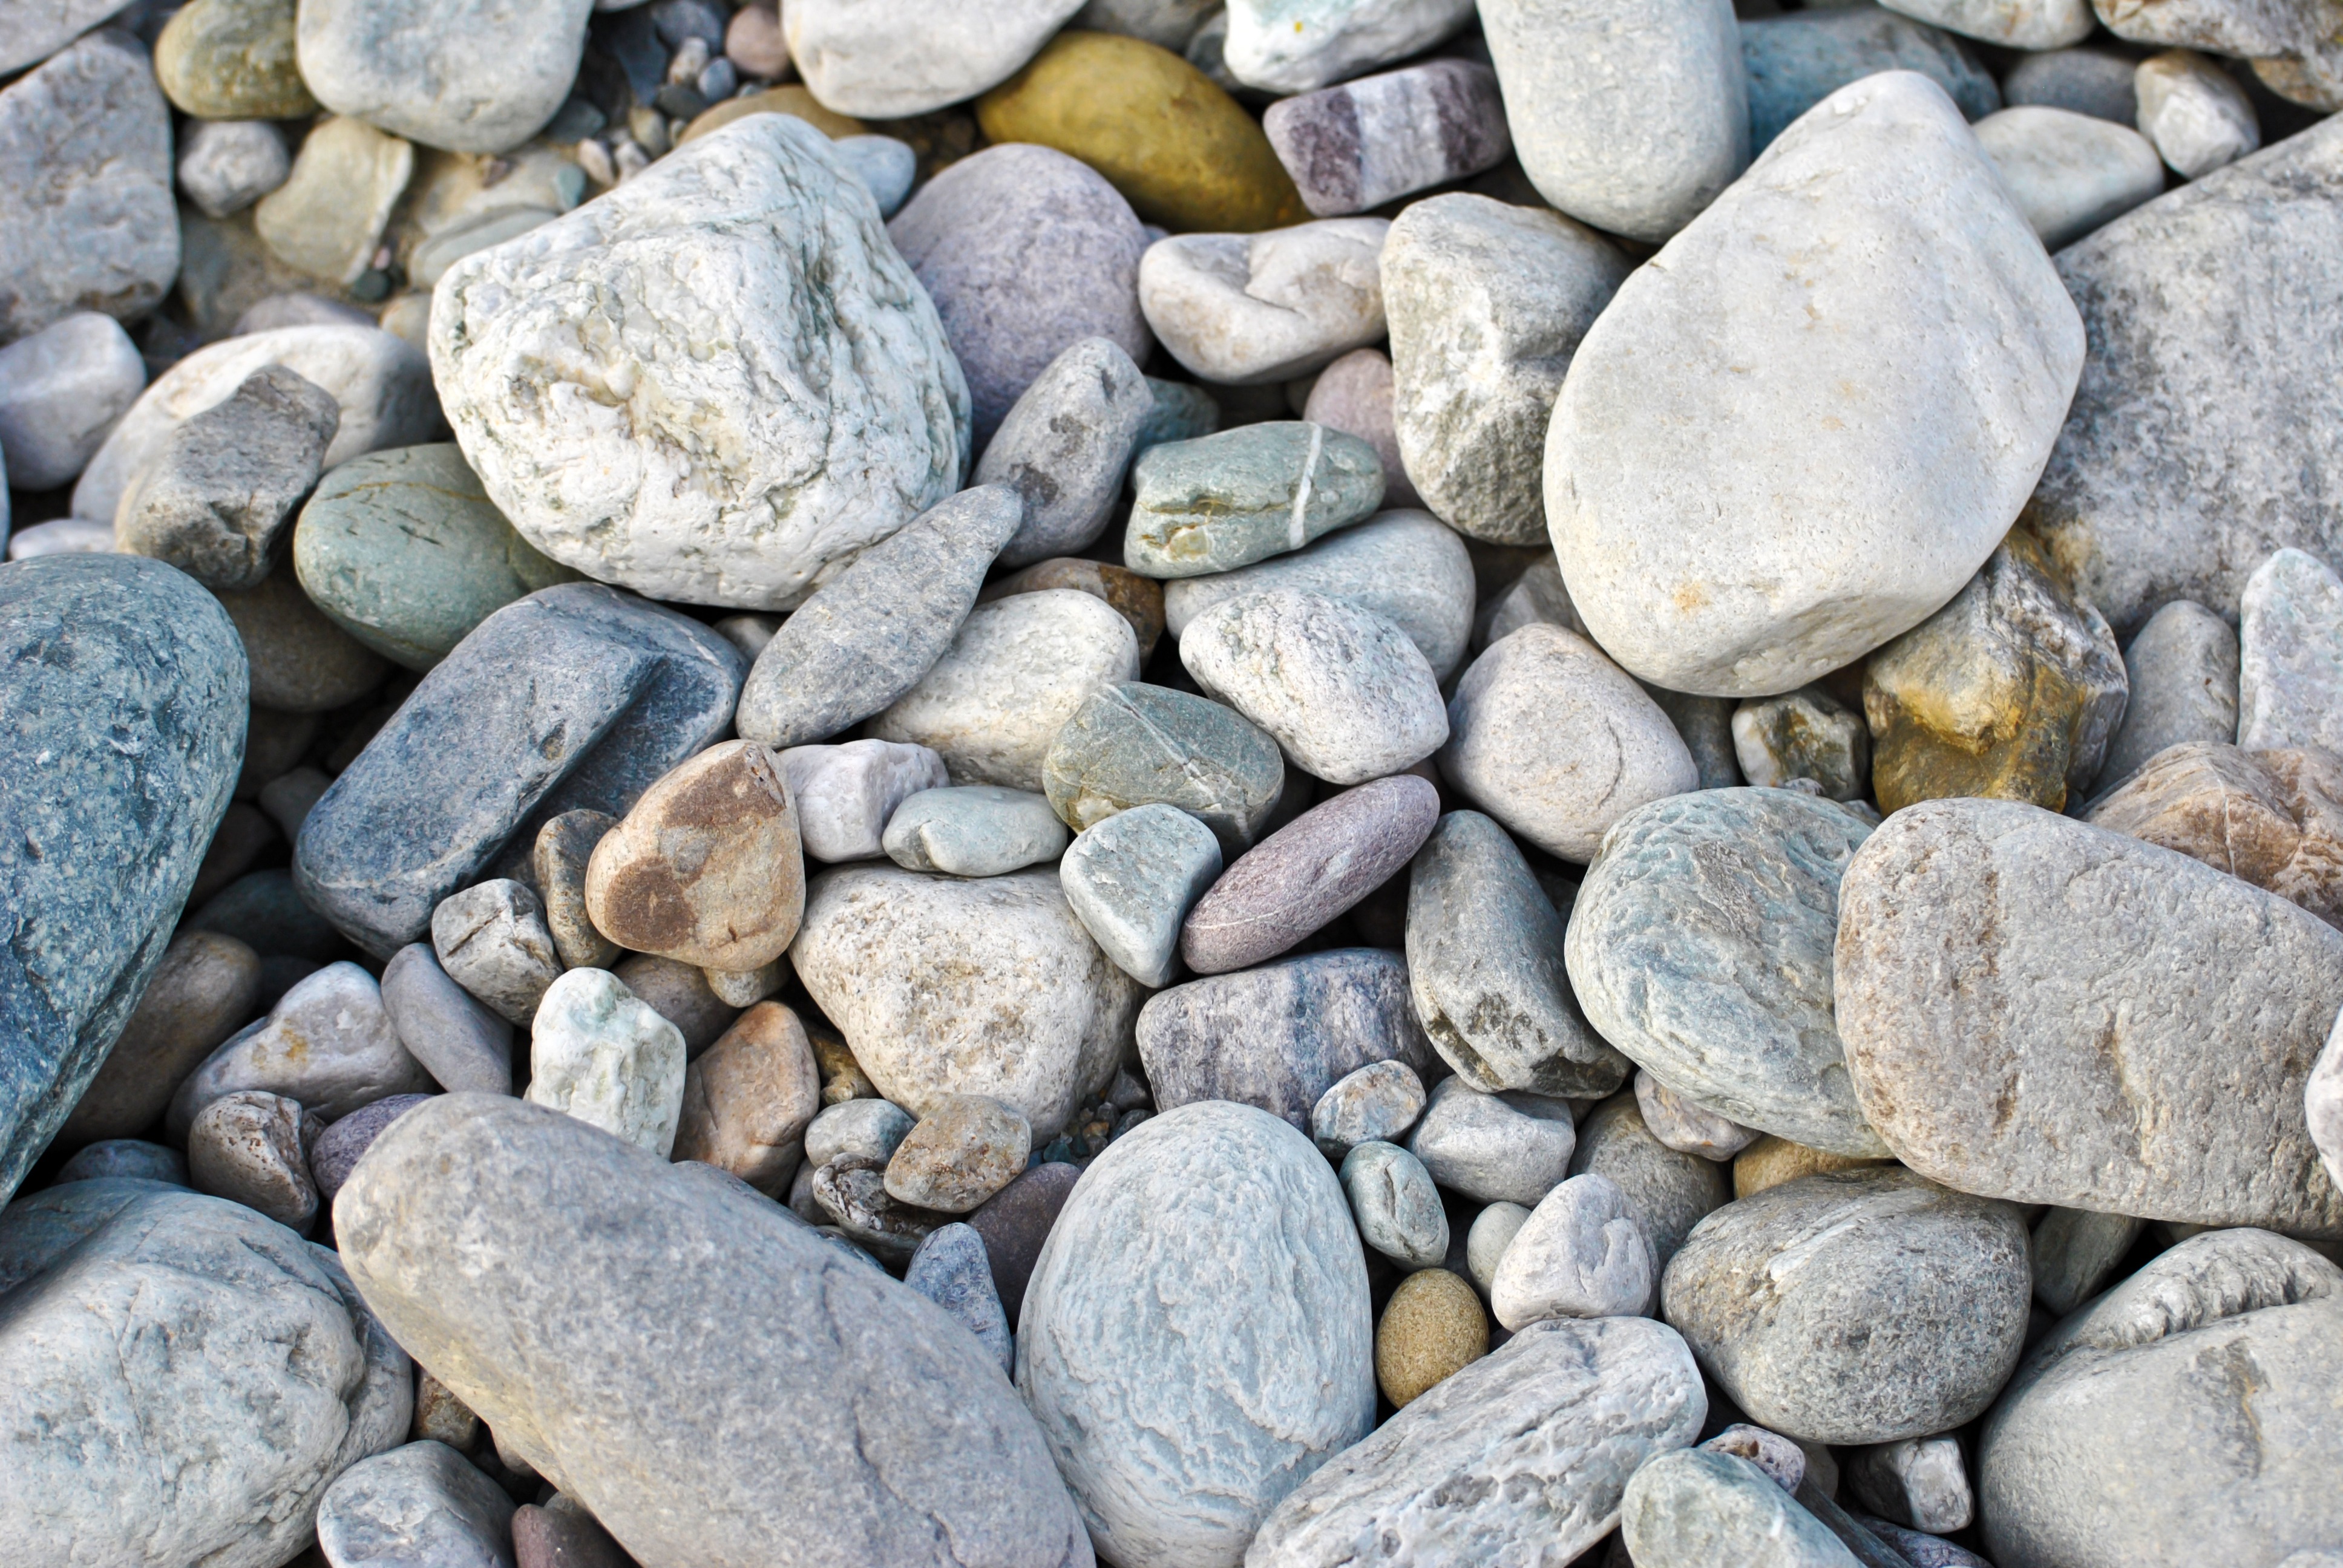
rock, stone, color, pebble, stone wall, material, stones, colors, rubble, geology, gravel, boulder, size, symbols, stream bed, theme, oversized, sizes